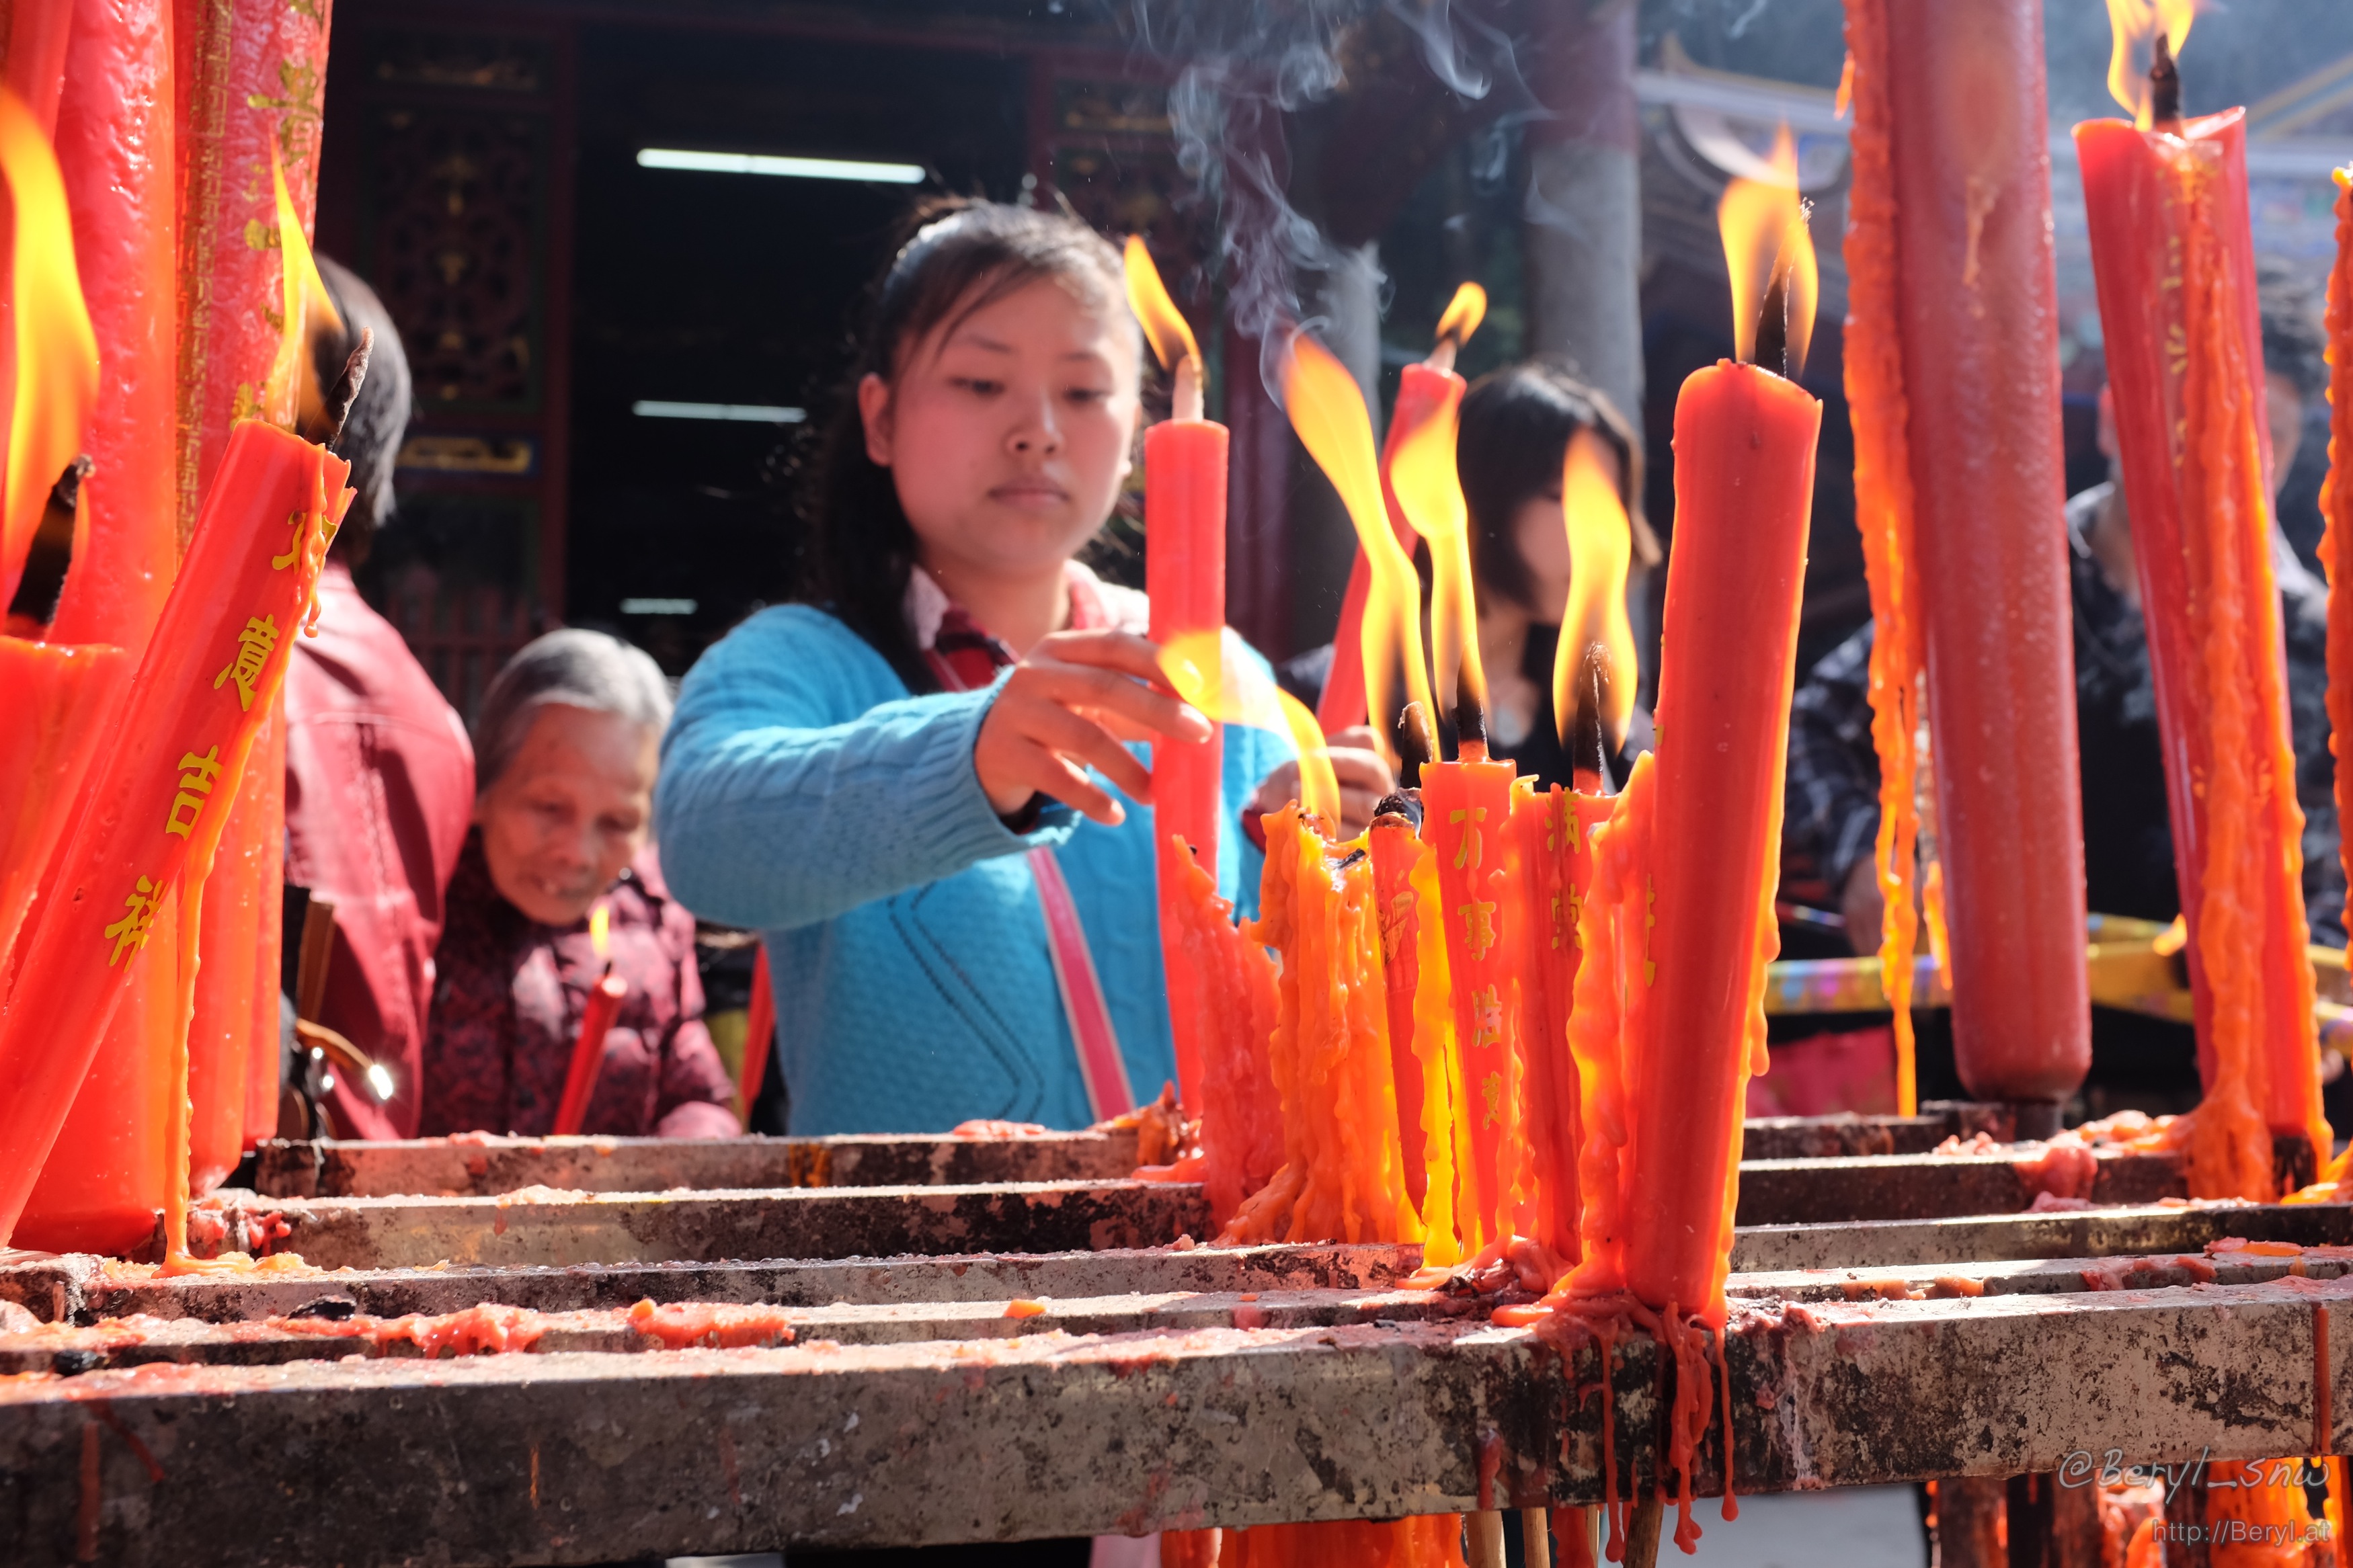
people, city, smoke, fujifilm, food, chinese, red, vendor, color, monk, market, candle, public space, temple, women, 35mm, burning, newyear, faith, china, x100s